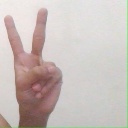
अक्षर: क